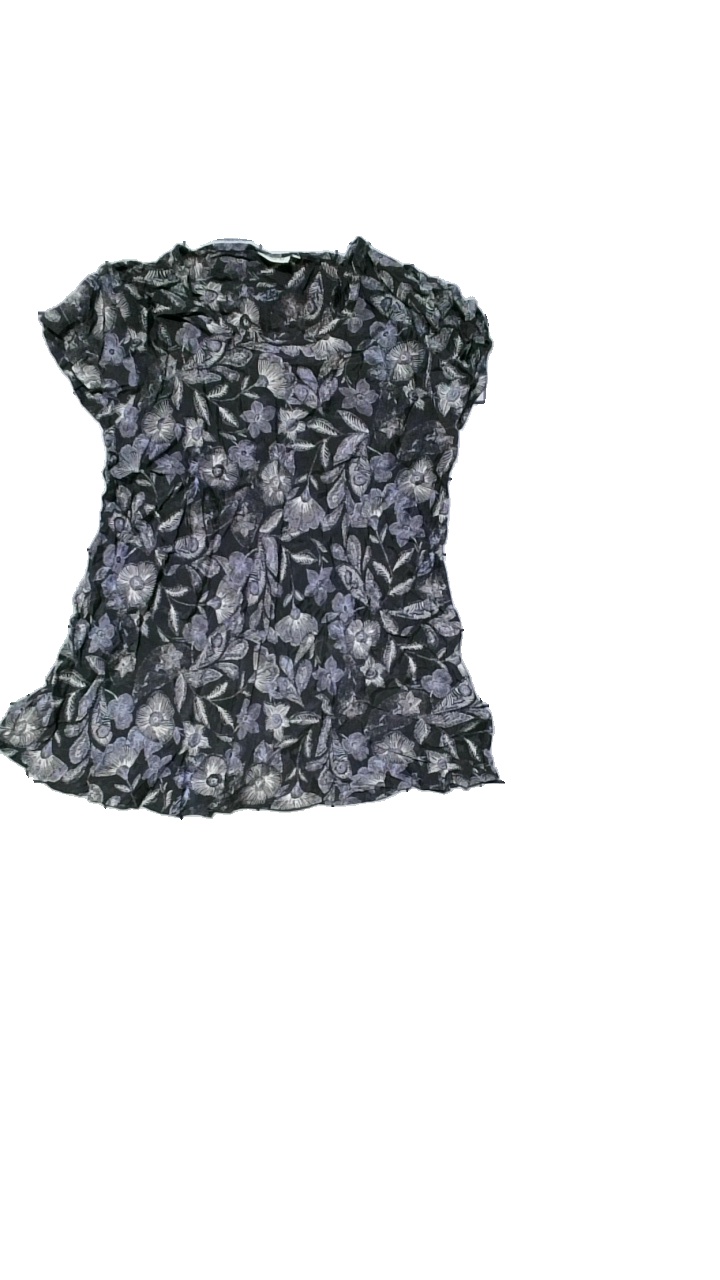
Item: Blouse (Ladies)
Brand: Masai
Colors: Grey, Blue, Multicolor
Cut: C-collar
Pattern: Floral print
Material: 100% viscose
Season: All
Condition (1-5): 4
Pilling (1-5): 4
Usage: Reuse
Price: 100-150